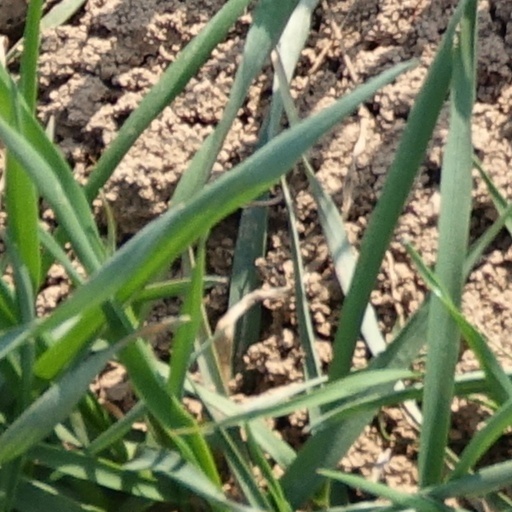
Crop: wheat